The Last Word (2017 film)

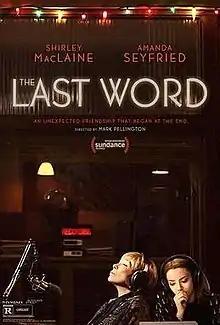
Theatrical release poster

The Last Word is a 2017 American comedy-drama film directed by Mark Pellington, from a screenplay by Stuart Ross Fink. It stars Amanda Seyfried and Shirley MacLaine.